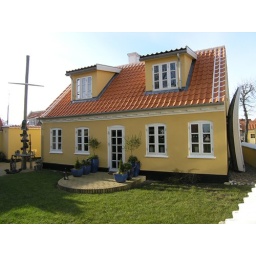
A typical house in Skagen decorated with the white paint alongside the edges of the two outermost rows of tiles.